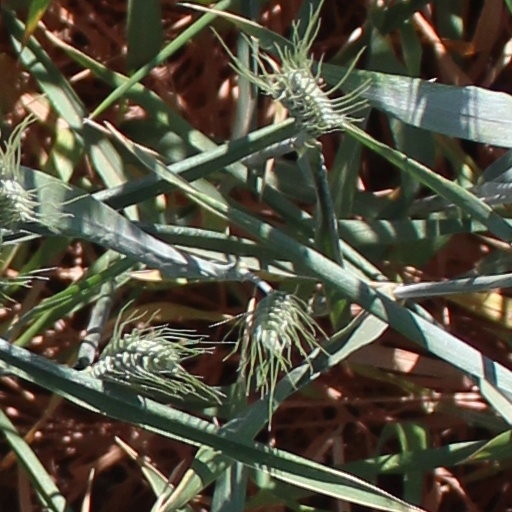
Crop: wheat